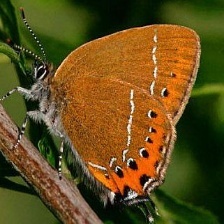
Species: BLACK HAIRSTREAK
Butterfly family (ImageNet category): lycaenid_butterfly